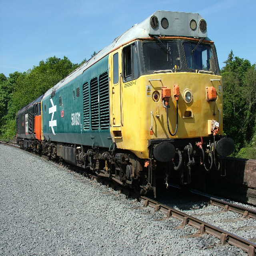
50031 and 50035 whilst being tested on person